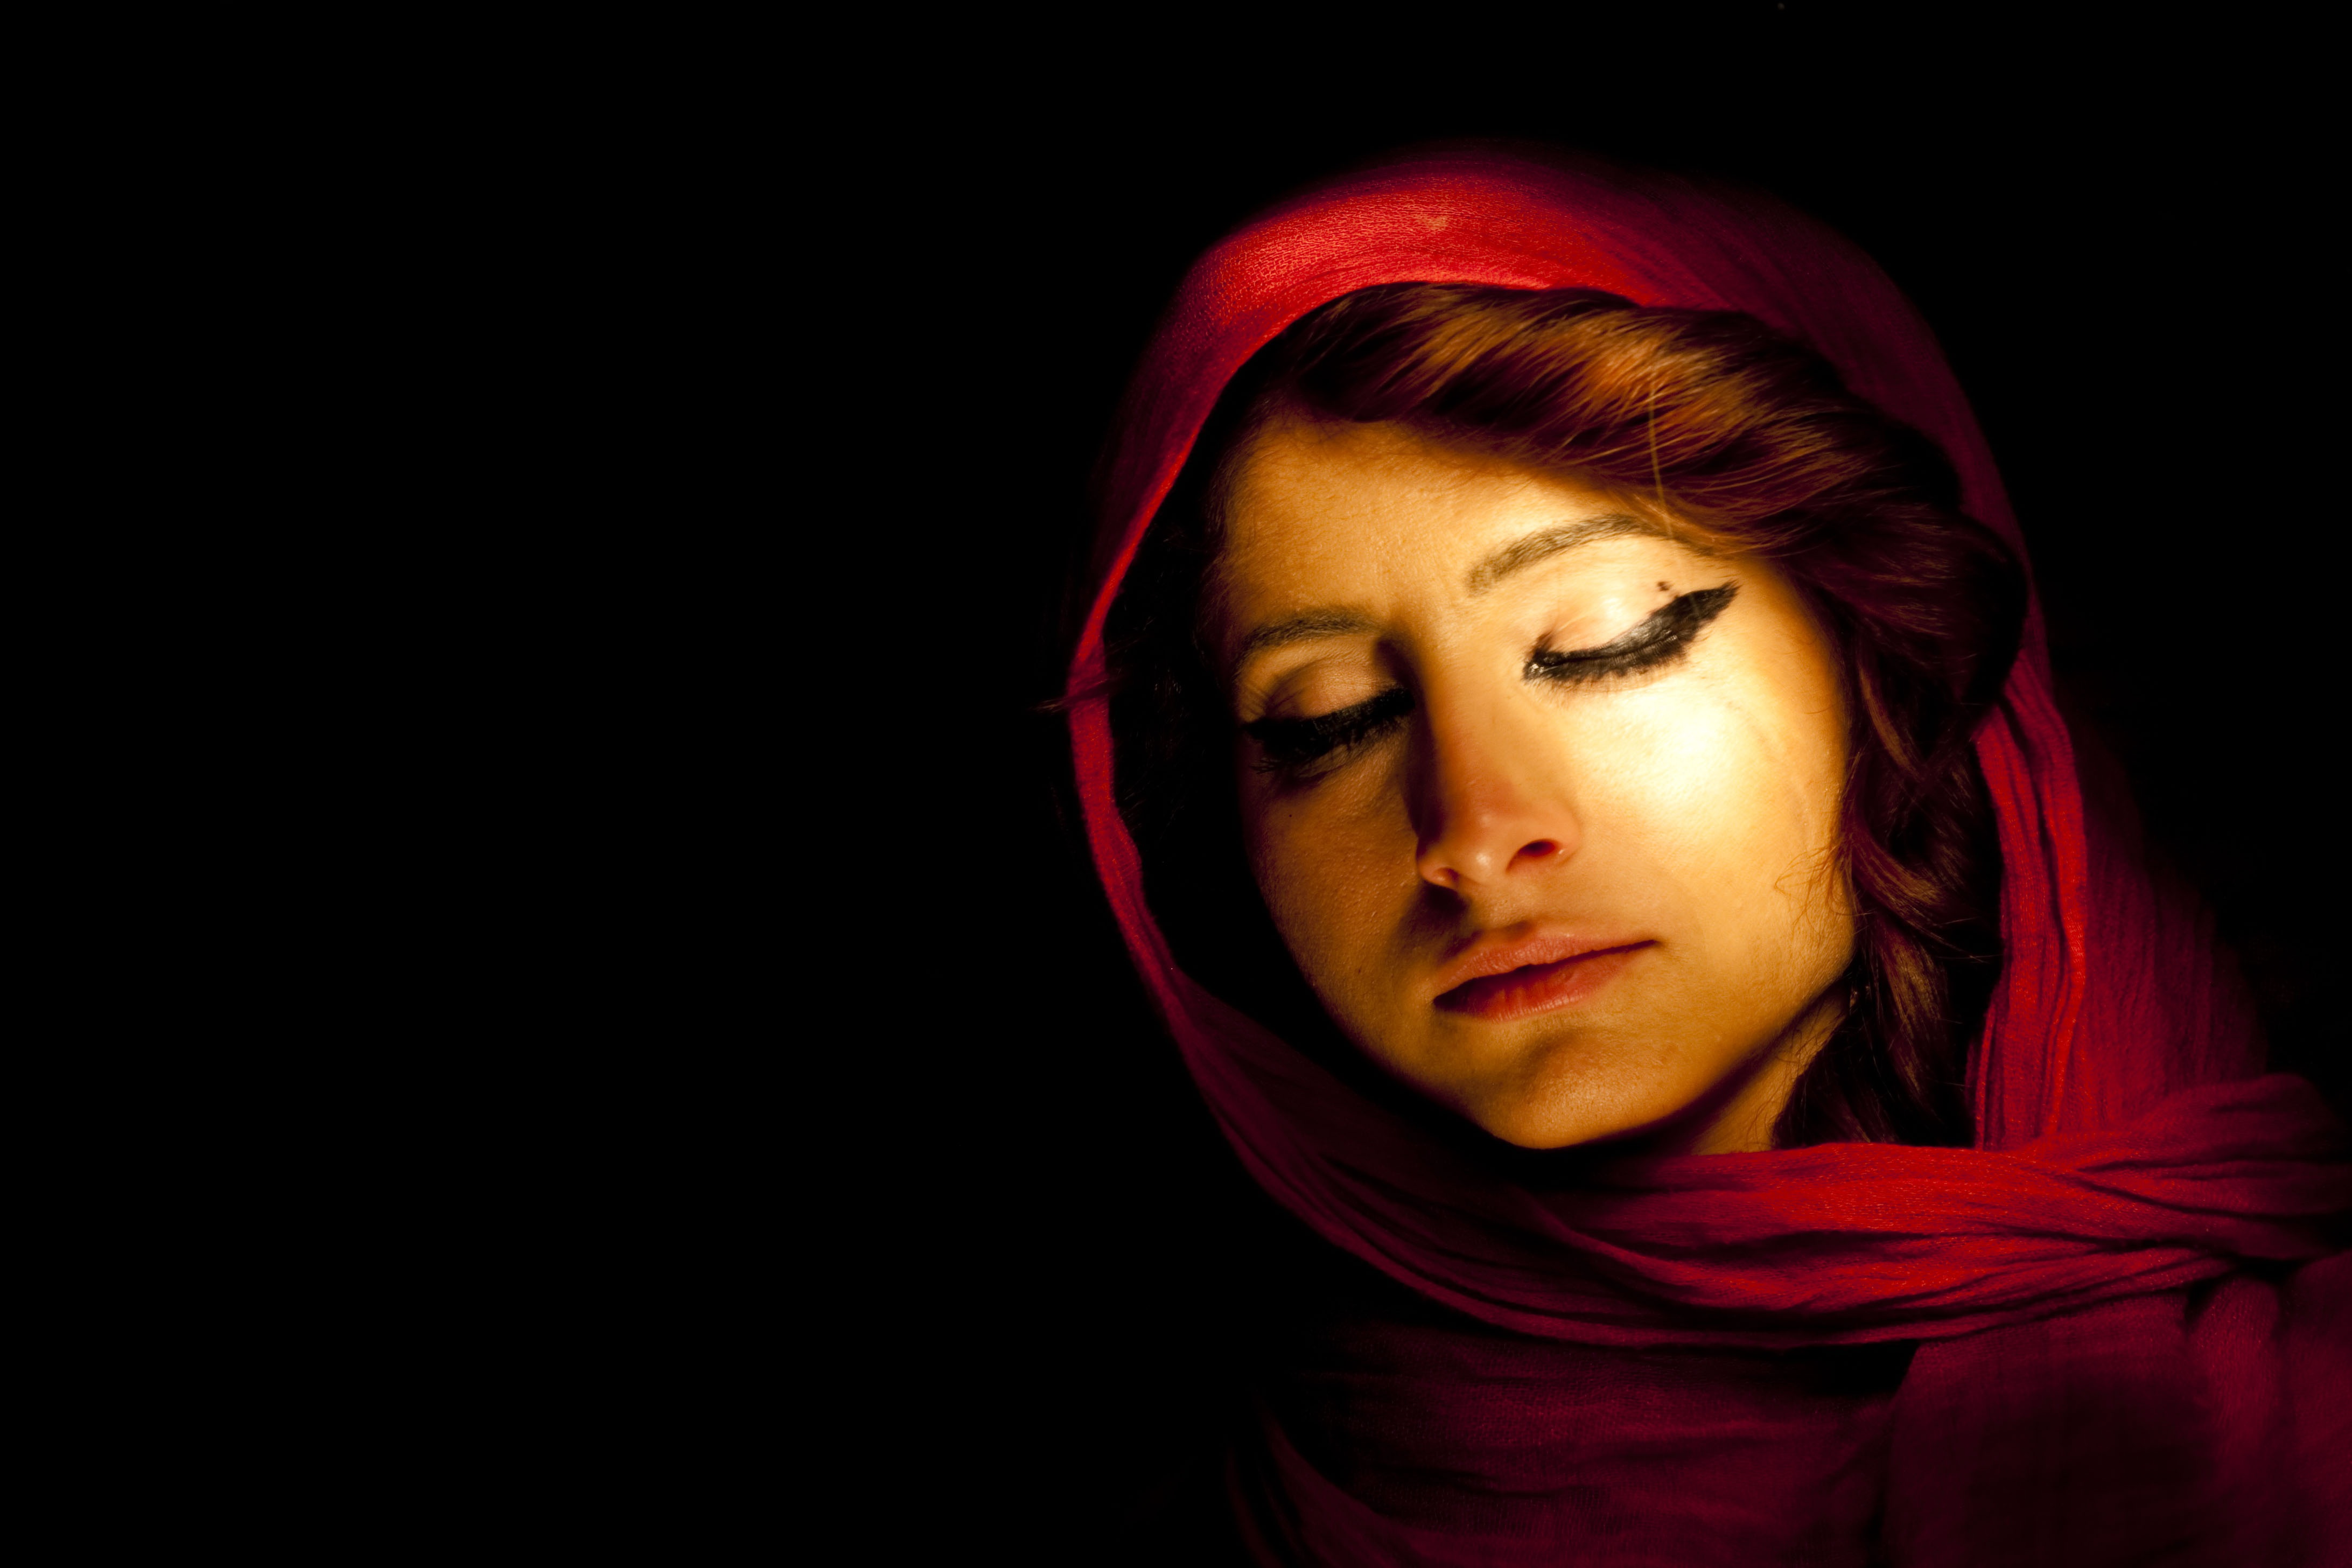
light, woman, photography, portrait, model, red, color, human, darkness, face, exposure, head, beauty, organ, emotion, sense, portrait photography, women's, light coloring